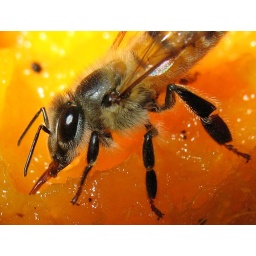
Close-up of a bee eating from a ripe mango fruit on the forest floor. Taken near the town of Buenavista, Veracruz, Mexico